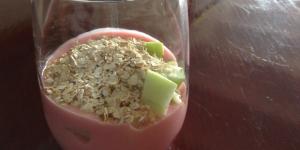
parfait de frutas bajo en calorias